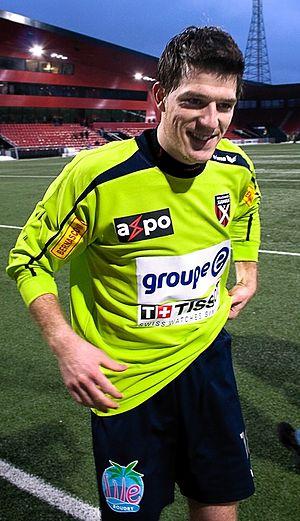
Le gardien de but et capitaine de Neuchâtel Xamax, Guillaume Faivre, à la fin d'un match de championnat de super league opposant son équipe au FC Sion.
Guillaume Faivre, né le 20 février 1987 à Neuchâtel, est un footballeur suisse. Il joue au poste de gardien de but au BSC Young Boys. Durant sa carrière il a déjà subit plusieurs commotions cérébrales.